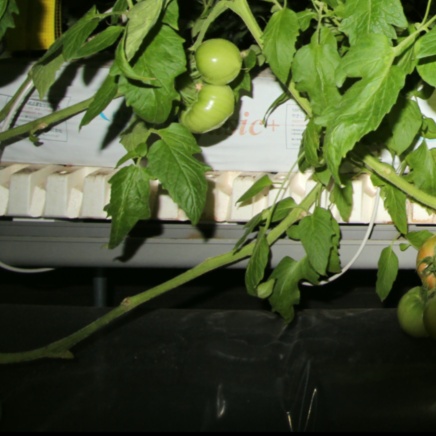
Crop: tomato